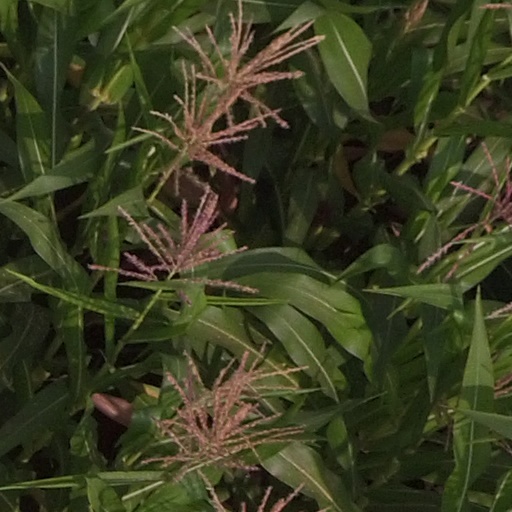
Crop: maize; corn